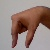
The image shows a hand gesture representing the letter 'Q' in Indian Sign Language.